Margarita Island

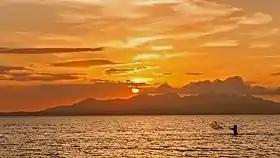
Mountains near Laguna de Raya

The road ascends and runs through this wide It is a valley with numerous curves, crossing the mountain through some trenches that have been artificially dug to avoid too steep a slope. To the north, on the right of the road